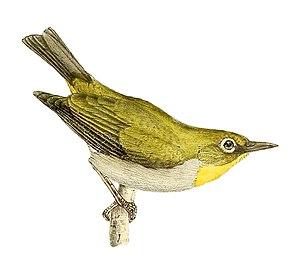
Zosterops madagascariensis = Zosterops maderaspatanus (Zostérops malgache)